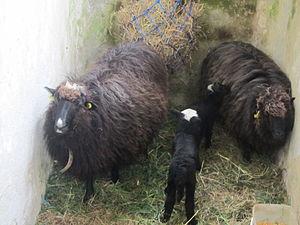
Le cheptel ovin mondial compte un milliard de têtes. Classées par pays, voici une liste des principales races de moutons connues :